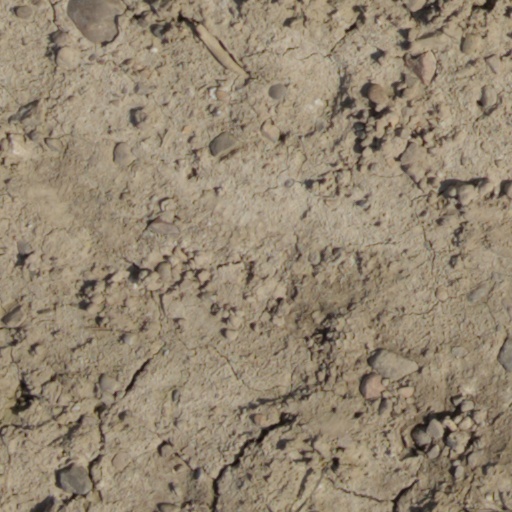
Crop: wheat